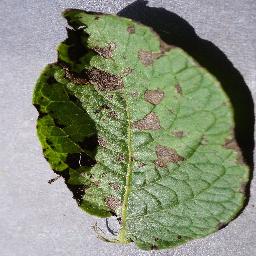
Label: Potato___Early_blight